Tintaldra

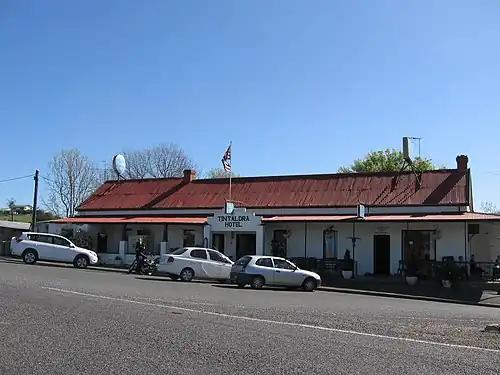
The Tintaldra Hotel, with the Murray River flag flying

Tintaldra is a town in northeast Victoria, Australia in the Shire of Towong local government area and on the upper reaches of the Murray River, northeast of the state capital, Melbourne and east of the regional centre of Wodonga. At the , Tintaldra and the surrounding area had a population of 66.